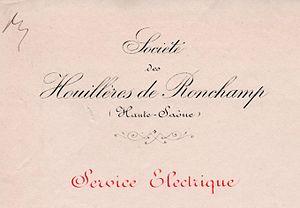
En-tête de lettre des «
La centrale thermique de Ronchamp est une centrale à charbon implantée à proximité du puits du Chanois dans la ville de Ronchamp, en Haute-Saône, dans la région française de Bourgogne-Franche-Comté.